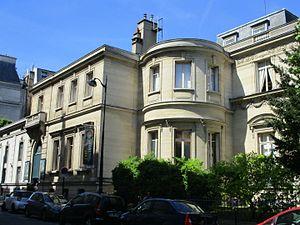
Vue du musée Marmottan.